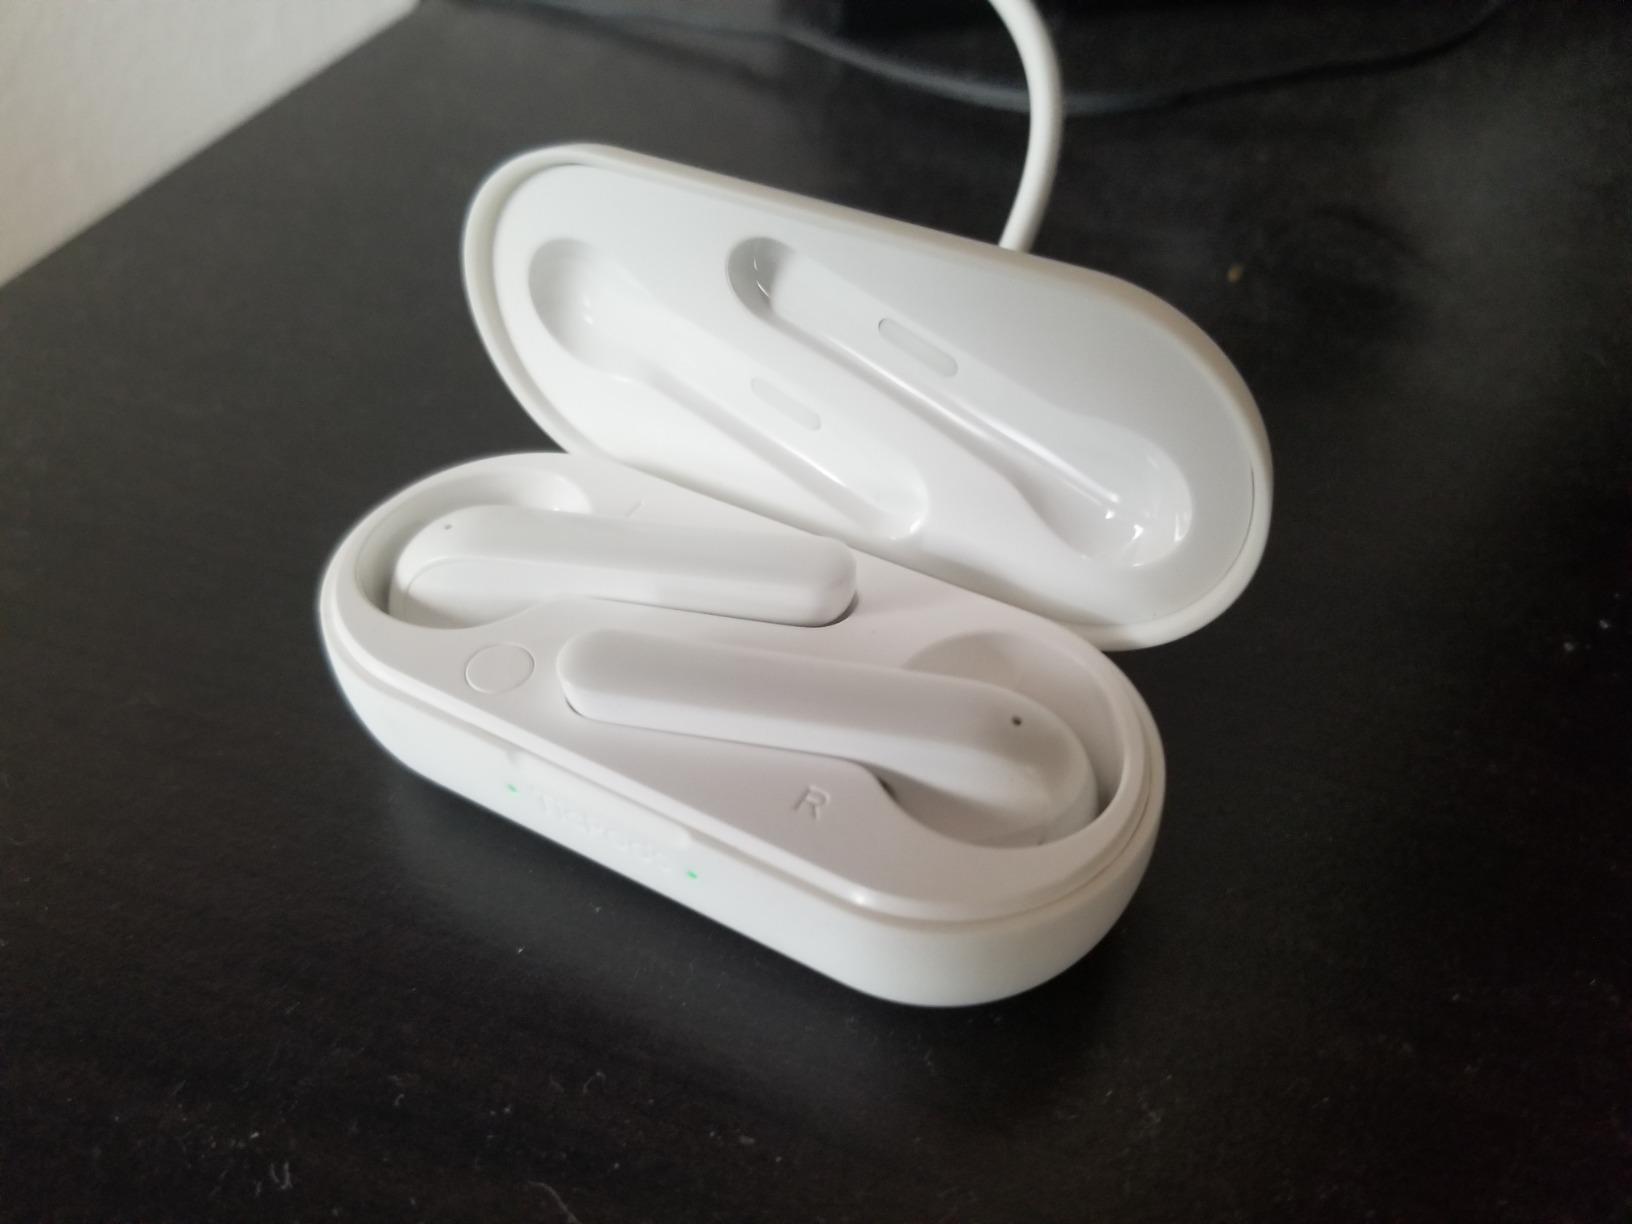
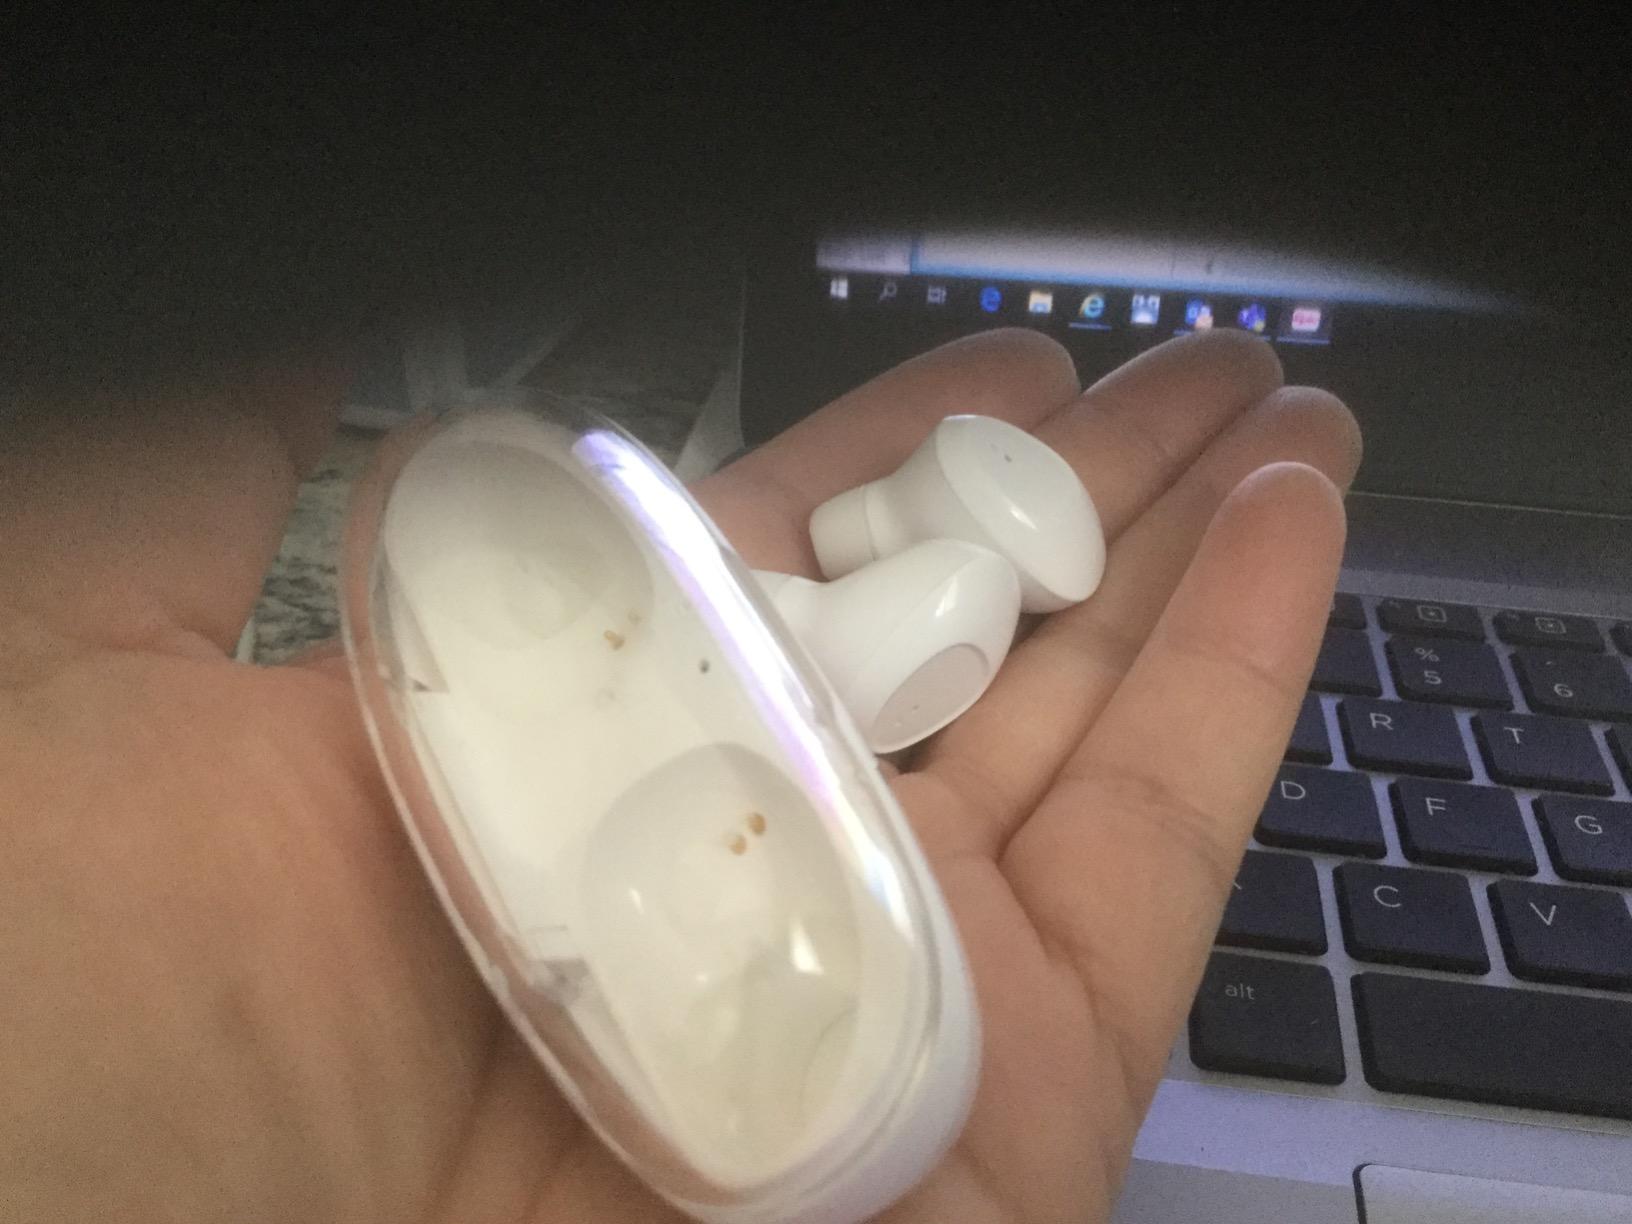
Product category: earbuds
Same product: no